Dirt (1994 film)

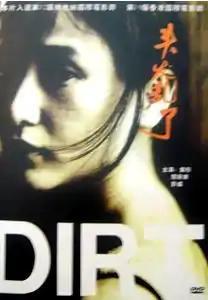
Official movie poster at the cinema

Dirt is a Chinese film from 1994 which depicts the nascent rock music scene of Beijing. It is considered an important example of the Sixth Generation movement that emerged in China after the Tiananmen Square protests of 1989.